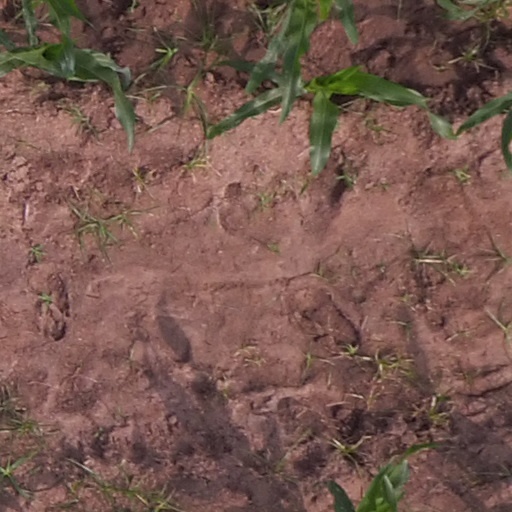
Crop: maize; corn